Energy policy

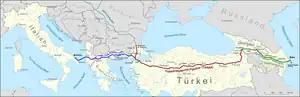
Example of energy policy decisions: The goal of the Southern Gas Corridor, which connects the giant Shah Deniz gas field in Azerbaijan to Europe, is to reduce Europe's dependency on Russian gas.

Energy policies are the government's strategies and decisions regarding the production, distribution, and consumption of energy within a specific jurisdiction. Energy is essential for the functioning of modern economies because they require energy for many sectors, such as industry, transport, agriculture, housing. The main components of energy policy include legislation, international treaties, energy subsidies and other public policy techniques.